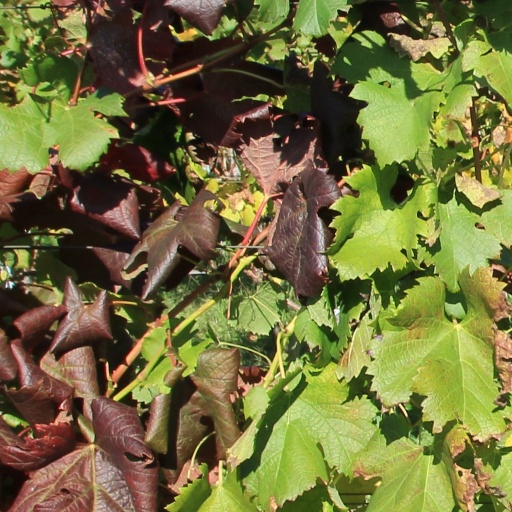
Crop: grape